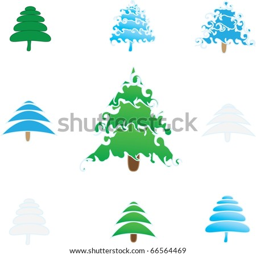
christmas tree , isolated , on a white background #